Willow Bunch, Saskatchewan

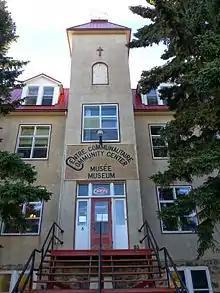
Willow Bunch Museum

Agriculture has been and continues as Willow Bunch's largest industry, with spring wheat, durum, oats, barley, and flax seeing the most consistent production over the last 30 years, since 1982. Among these top five crops, the most productive year over the past 70 was in 1993 when 71.5 bushels per acre of oats were produced. These numbers are gathered from the rural municipality of Willow Bunch, RM 42, an area spanning 1,047.8 square kilometres. As of the 2011 Canadian census, there were 102 farms in the Willow Bunch area, operated by a total of 125 farmers. The average age of farm operators in the area is 53.4, while the average farmer's age overall in Saskatchewan is 54.2. In the area, there are 16 animal production farms and 86 crop production farms.